Icebreaker

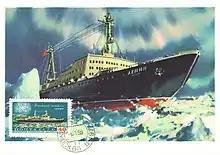
A Soviet stamp of "Lenin", the world's first nuclear-powered icebreaker.

In Canada, diesel-electric icebreakers started to be built in 1952, first with HMCS "Labrador" (was transferred later to the Canadian Coast Guard), using the USCG Wind-class design but without the bow propeller. Then in 1960, the next step in the Canadian development of large icebreakers came when was completed at Lauzon, Quebec. A considerably bigger and more powerful ship than "Labrador", "John A.Macdonald" was an ocean-going icebreaker able to meet the most rigorous polar conditions. Her diesel-electric machinery of was arranged in three units transmitting power equally to each of three shafts.